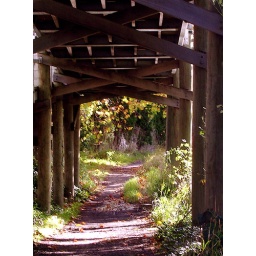
The Yarra bike path under the ramp to the Walmer St bridge